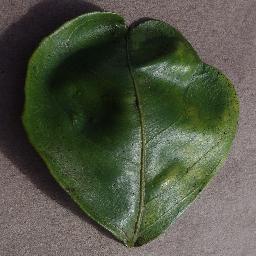
Label: Orange___Haunglongbing_(Citrus_greening)